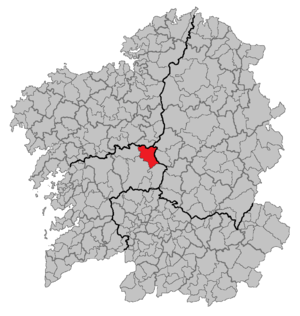
Agolada est une commune de la province de Pontevedra en Espagne située dans la communauté autonome de Galice.